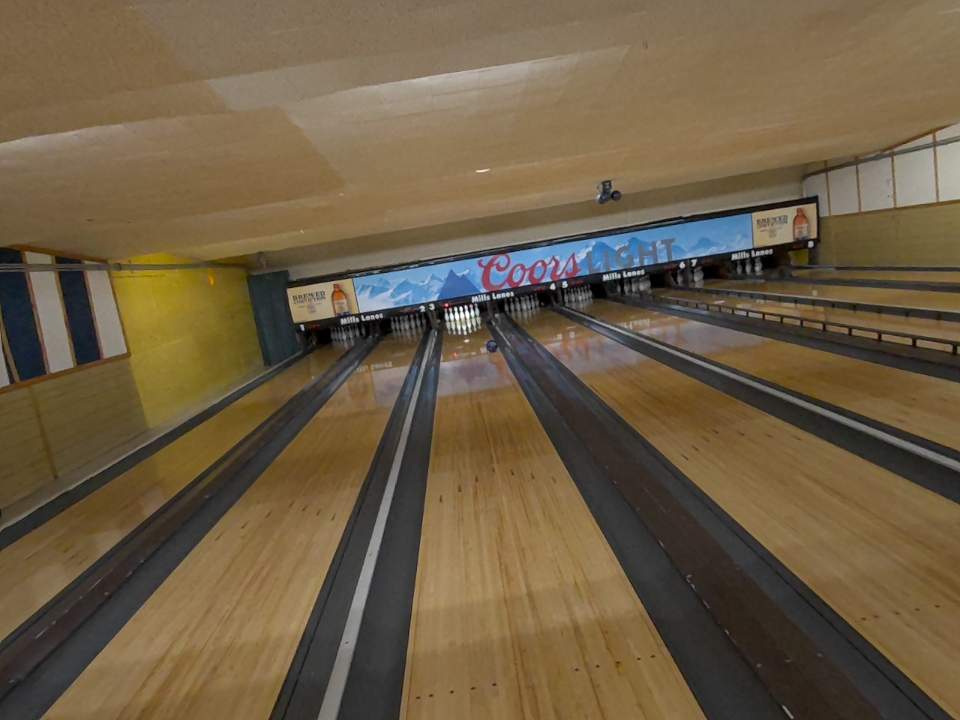
Object: bowling_ball